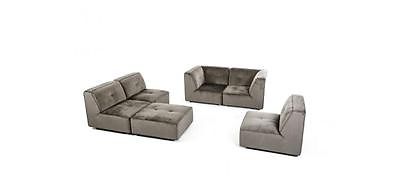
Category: sofa